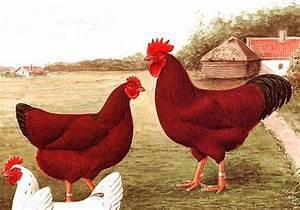
chicken